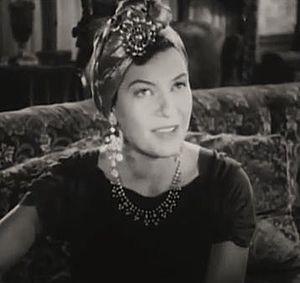
Jacqueline deWit est une actrice américaine, née Wilhelmina deWit le 26 septembre 1912 à Los Angeles, ville où elle est morte le 7 janvier 1998.